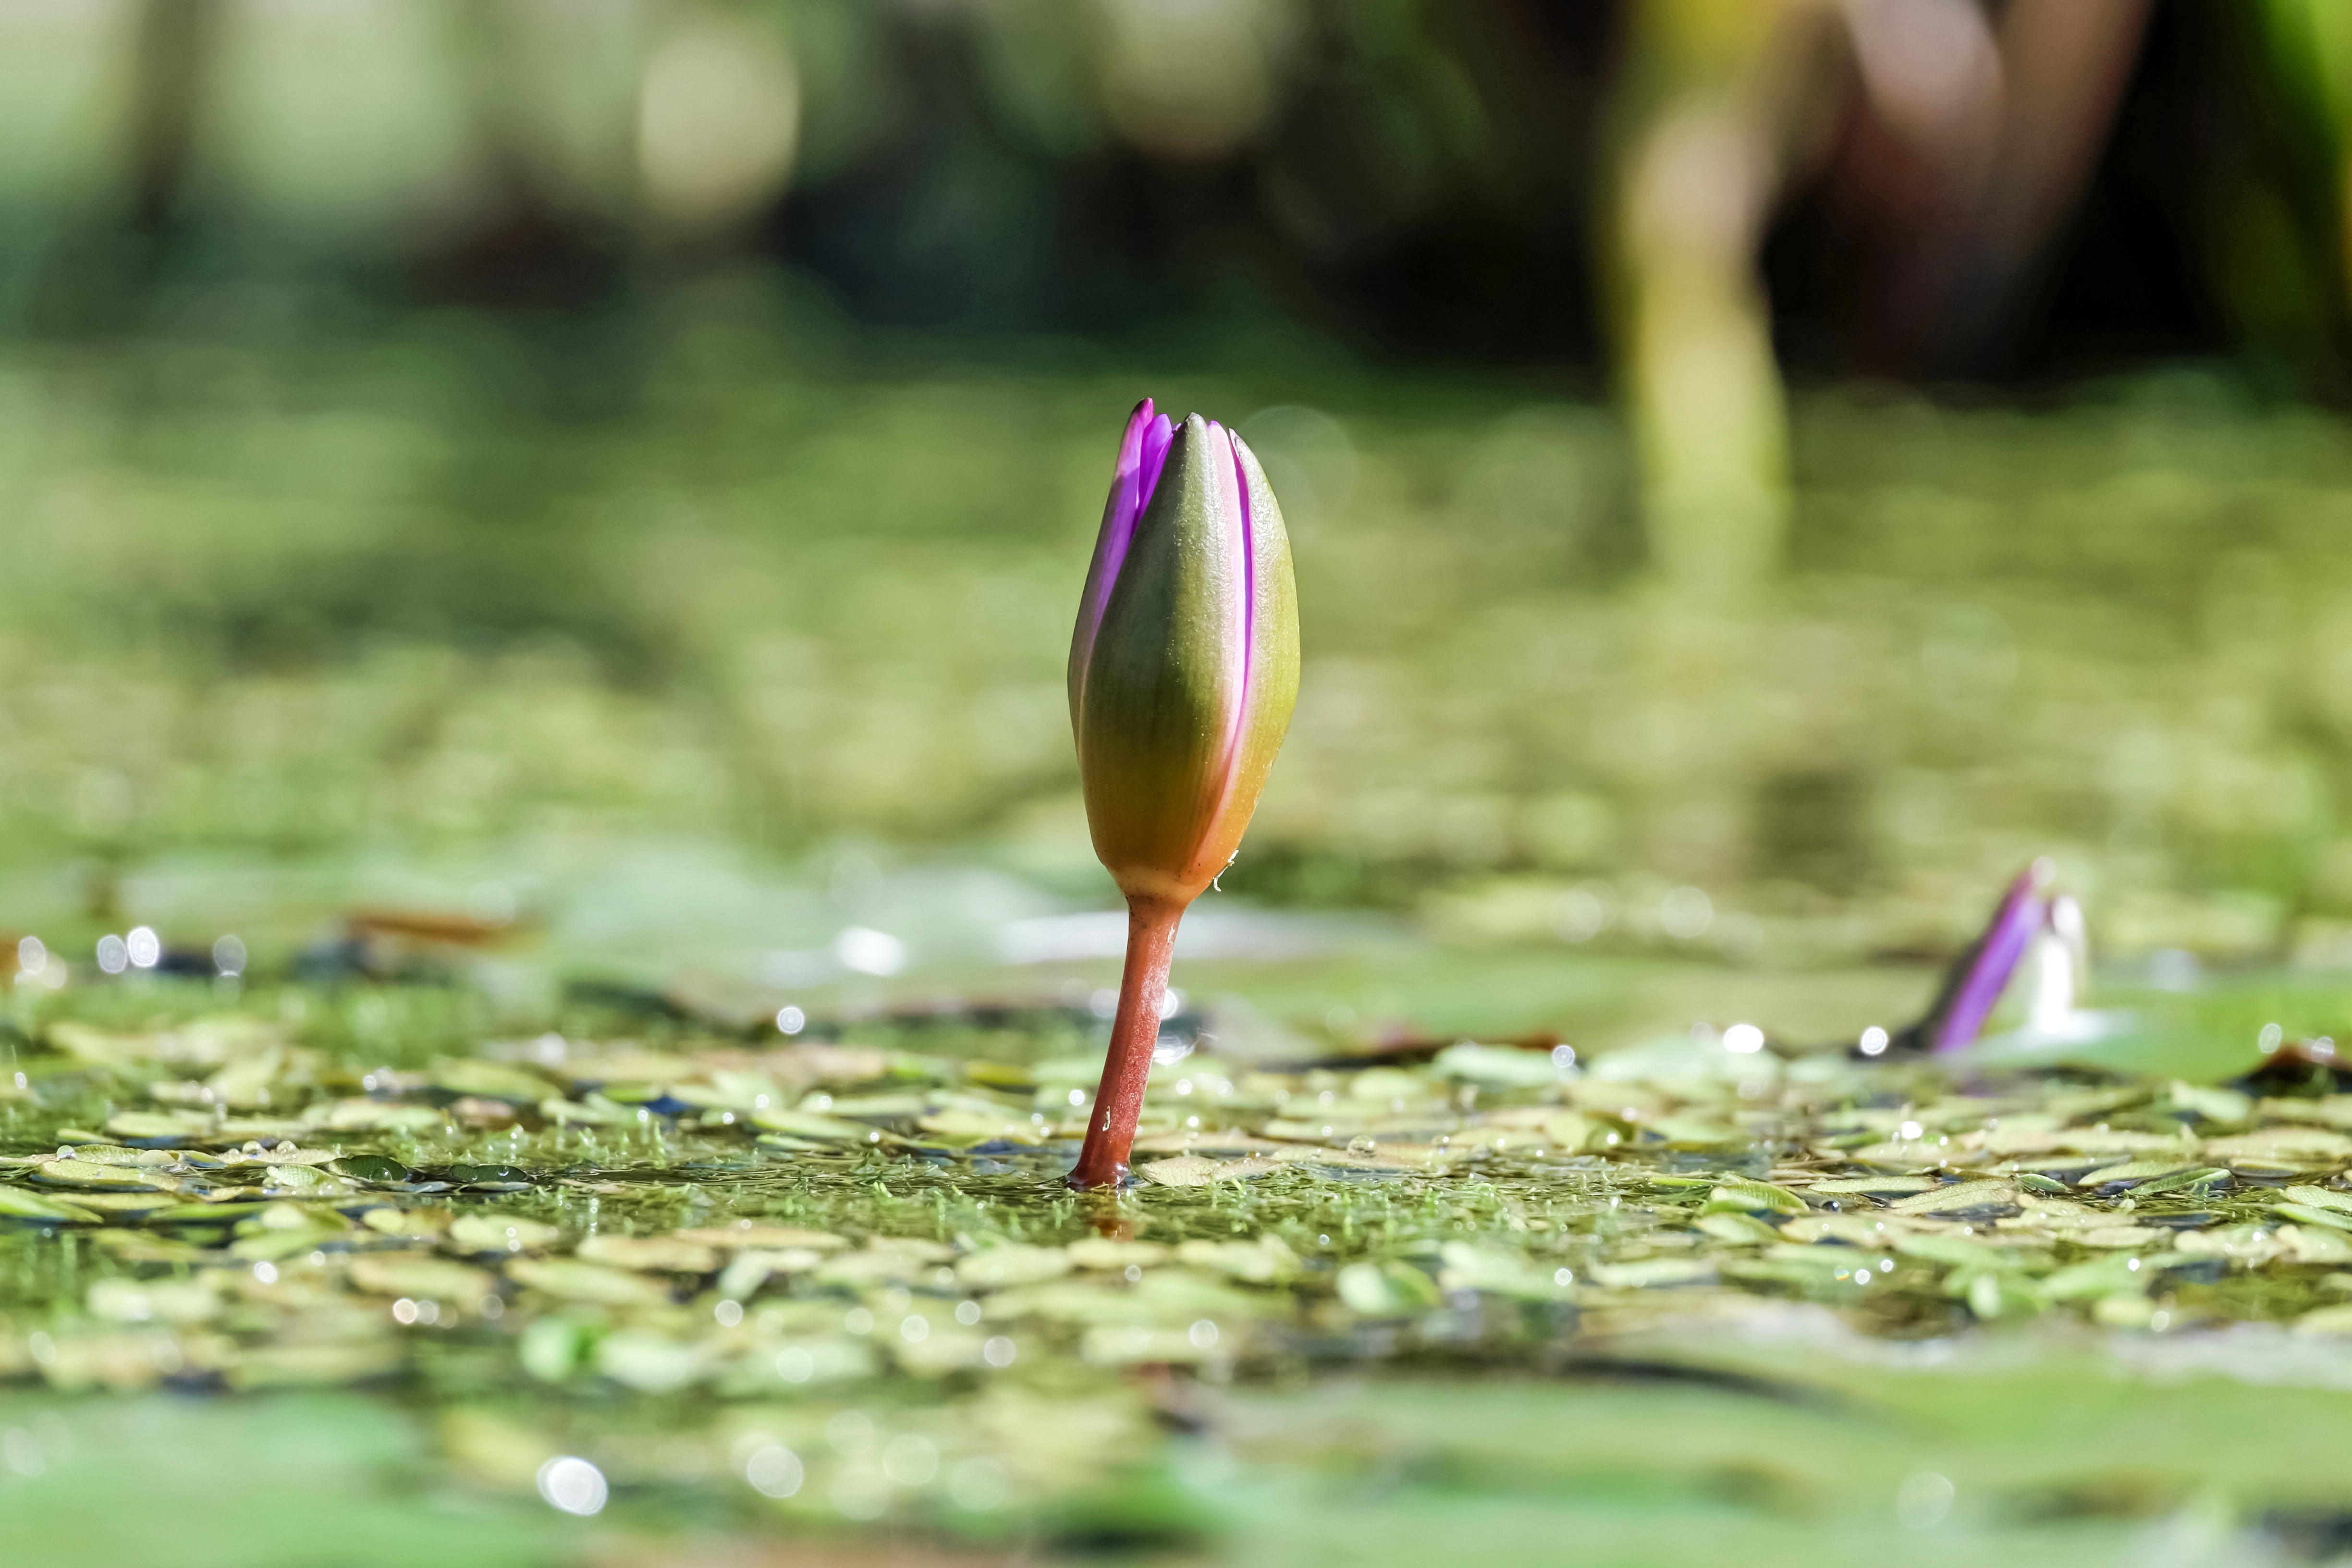
nature, grass, blossom, plant, lawn, leaf, flower, purple, bloom, pond, wildlife, green, autumn, botany, garden, aquatic plant, flora, fauna, water lily, flowers, wetland, macro photography, flowering plant, grass family